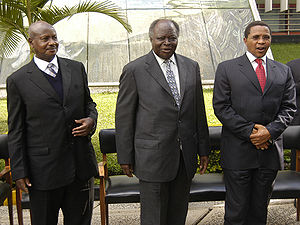
Østafrikanske Fællesskab / Historie
Fra venstre til højre, Ugandas præsident Yoweri Museveni, Kenyas præsident Mwai Kibaki og Tanzanias præsident Jakaya Kikwete ved det ottende topmøde i EAC i Arusha, november 2006.
Det Østafrikanske fællesskab er et overstatlig samarbejdsorgan mellem fem østafrikanske stater: Kenya, Uganda, Tanzania, Rwanda og Burundi. Organisationen blev oprindelig dannet i 1967, mellem Kenya, Uganda og Tanzania, men kollapsede i 1977. I år 2000 blev samarbejdet genoptaget på initiativ af Kenya. I 2007 blev også Rwanda og Burundi indlemmet i føderationen. Organisationens mål er at danne en politisk føderation, som skal omfatte en toldunion og en valutaunion.